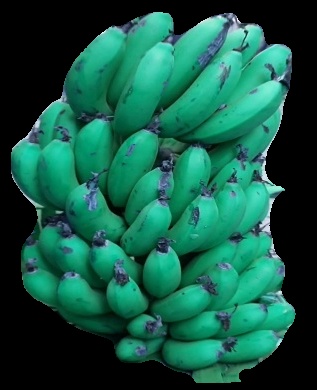
Variety: pachbale
Grade: grade2